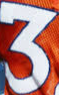
Number: 3